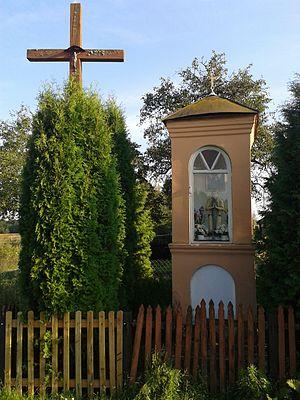
Dobryń Mały est un village polonais de la gmina de Zalesie dans le powiat de Biała Podlaska de la voïvodie de Lublin dans l'est de la Pologne.